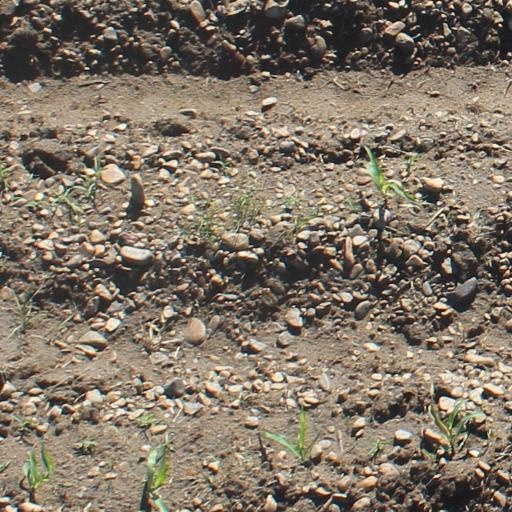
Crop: maize; corn